Institute of Solid State Physics (Bulgaria)

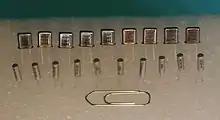
Quartz Temperature sensors

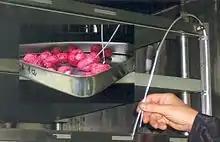
Quartz temperature sensors in a control system for food lyophilization

Laboratory of Low-temperature physics is established at the Institute for Solid State Physics, Bulgarian Academy of Sciences by Eugene Leyarovski on July 5, 1963. Under the leadership of Professor Sazdo Ivanov an agreement has signed for establishment of the International Laboratory of Strong magnetic fields and low temperatures in Wroclaw, Poland since 1968.